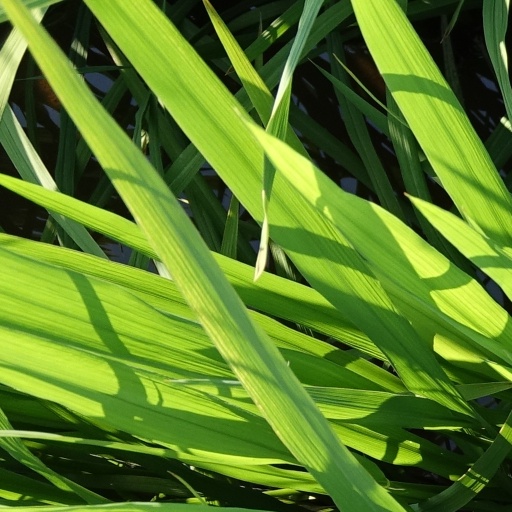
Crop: rice